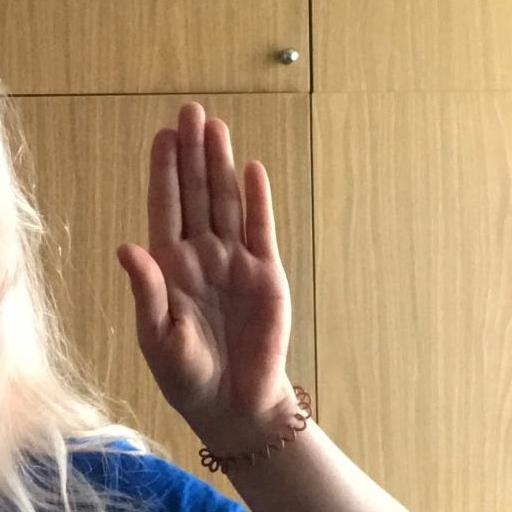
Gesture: stop